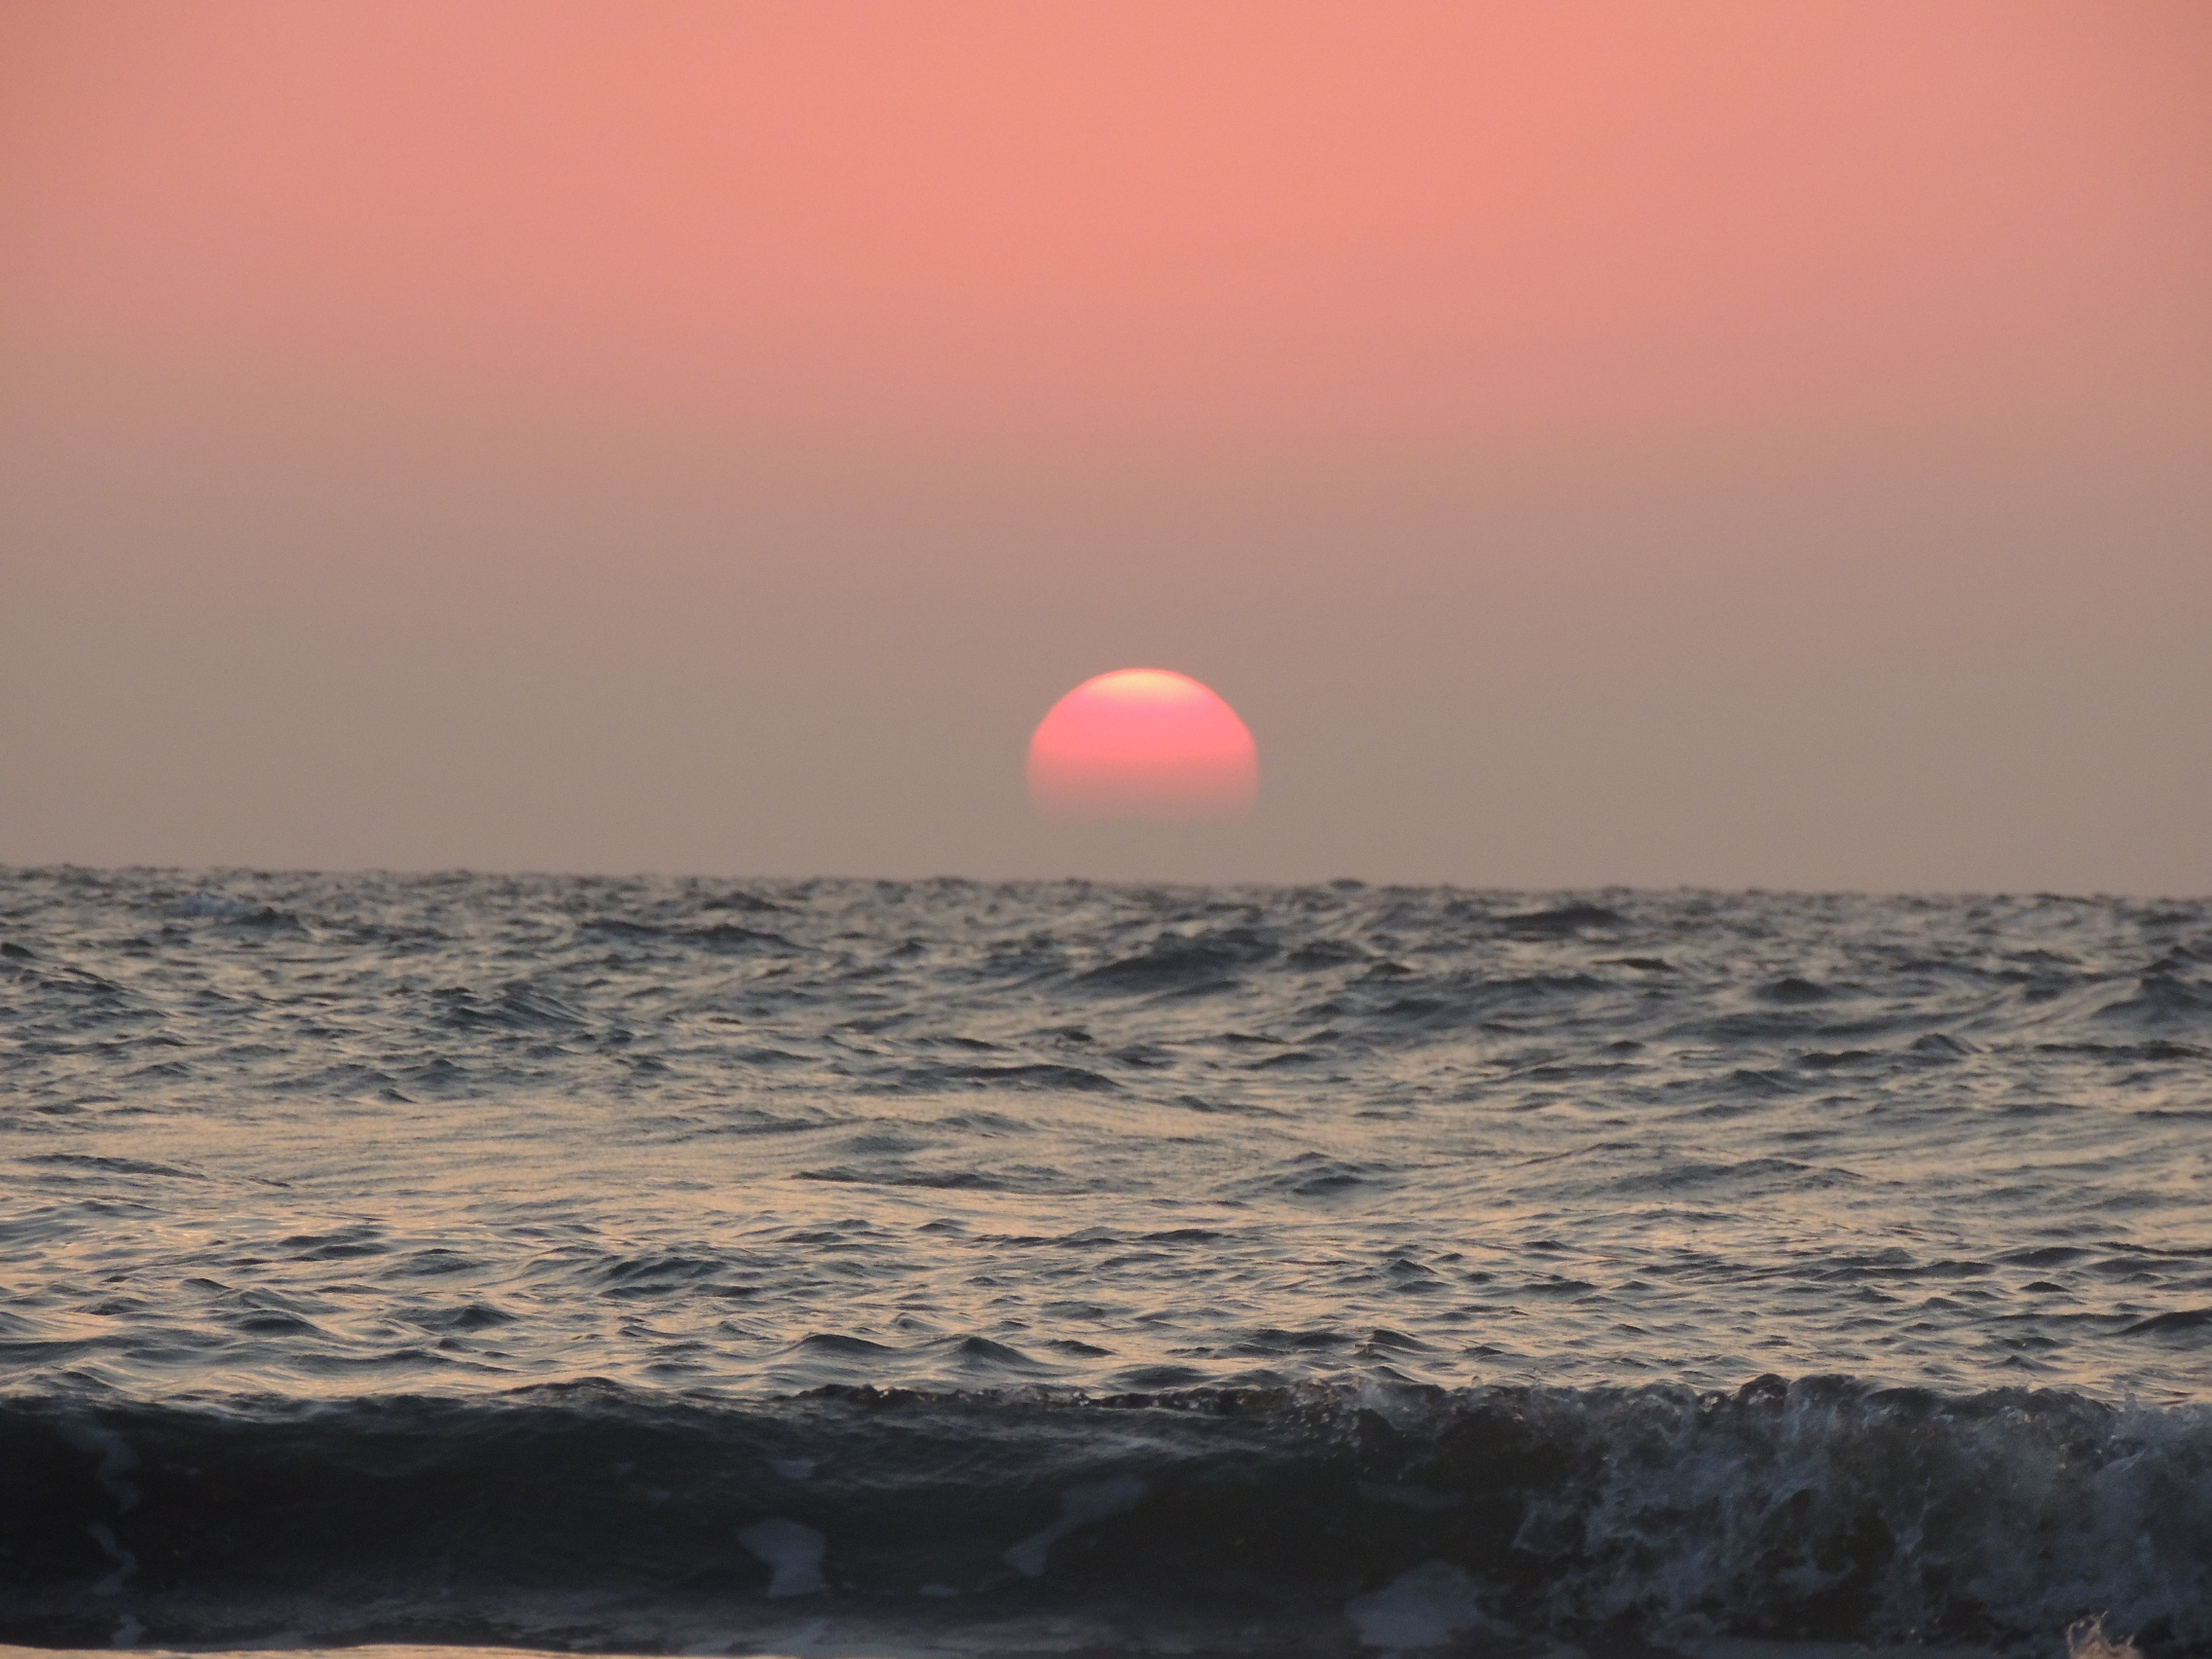
nature, horizon, sky, sea, ocean, sunset, sunrise, sun, wave, atmospheric phenomenon, beach, morning, afterglow, calm, evening, water, cloud, coast, shore, dusk, dawn, wind wave, vacation, sound, tide, sunlight, red sky at morning, astronomical object